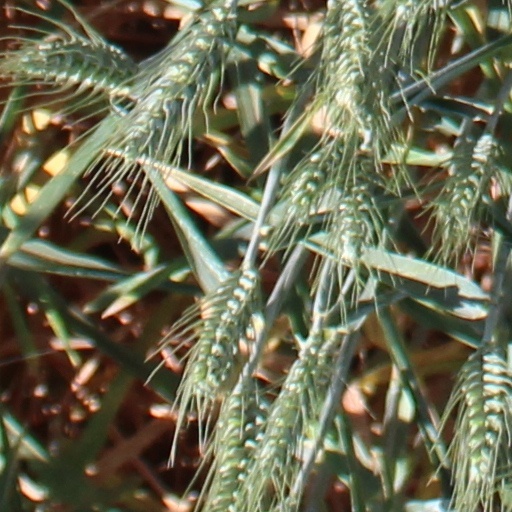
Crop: wheat